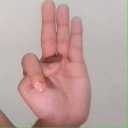
अक्षर: भ